Greg Murphy

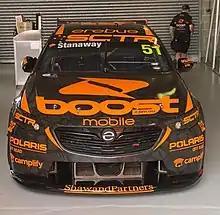
Murphy & Richie Stanaway's 2022 Bathurst 1000 Holden

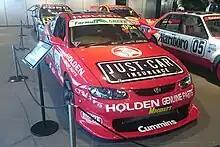
The 2003 Bathurst 24 Hour winning Holden Monaro

In 2011 it was released that in New Zealand they were making a new touring car series, Murphy was instantly interested and after talks with Paul Manuell they decided to make M3 Racing which Richard Moore, Paul Manuell and Greg Murphy would drive their three cars. As soon as Murphy confirmed he would be racing in the 2012 season, New Zealand Businessman Mike Pero signed up to be his major sponsor for the season.